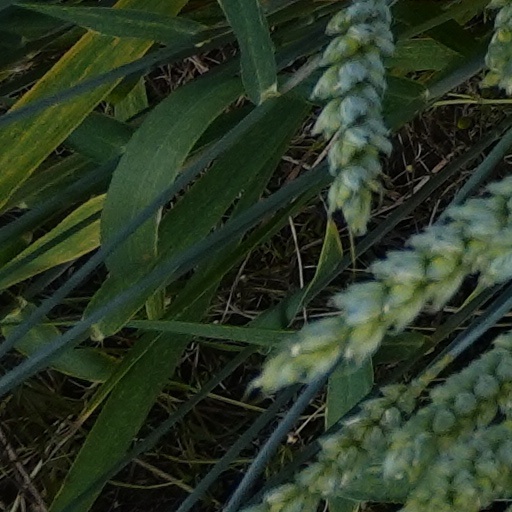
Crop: wheat